Halle synagogue shooting

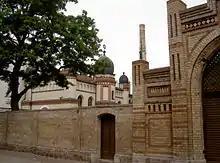
Halle Jewish cemetery gate and synagogue on the left

The Halle synagogue shooting occurred on 9 October 2019 in Halle, Saxony-Anhalt, Germany, and continued in nearby Landsberg. After unsuccessfully trying to enter the synagogue in Halle during the Jewish holiday of Yom Kippur, the attacker, 27-year-old neo-Nazi Stephan Balliet, fatally shot two people nearby and later injured two others. Federal investigators called the attack far-right and antisemitic terrorism.